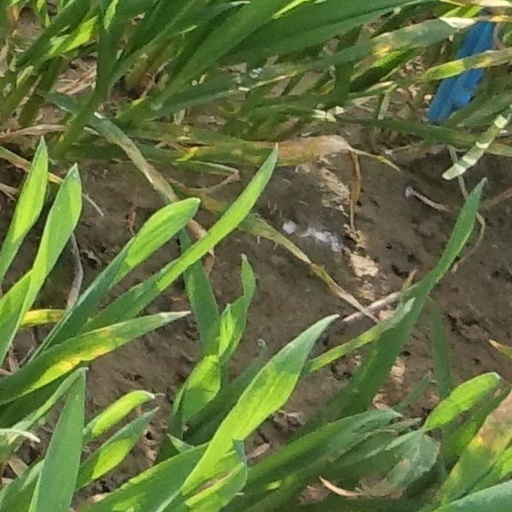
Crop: wheat